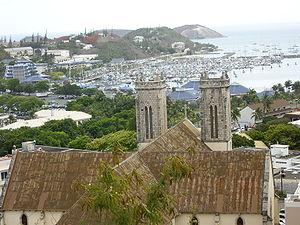
La Nouvelle-Calédonie est une collectivité française composée d'un ensemble d'îles et d'archipels d'Océanie, situés en mer de Corail et dans l'océan Pacifique Sud. L'île principale est la Grande Terre, longue de 400 km et comptant 64 km en sa plus grande largeur.
Port Moselle est le plus important port de plaisance de Nouméa mais aussi de la Nouvelle-Calédonie. En tant que port d'entrée et d'escale en Nouvelle-Calédonie, abritant la capitainerie du port, tout navire de plaisance abordant en Nouvelle-Calédonie doit s'y accoster pour remplir les formalités nécessaire à l'obtention du droit de port.
Les listes suivantes recensent les cathédrales catholiques de France.